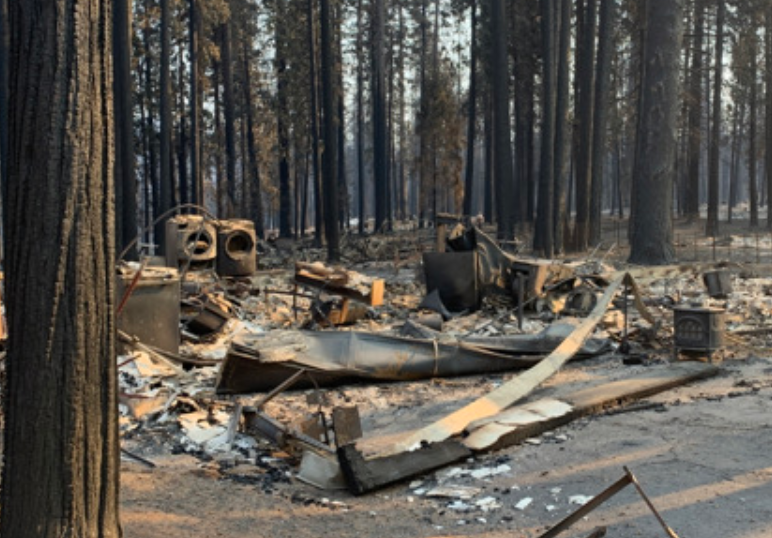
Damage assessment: destroyed